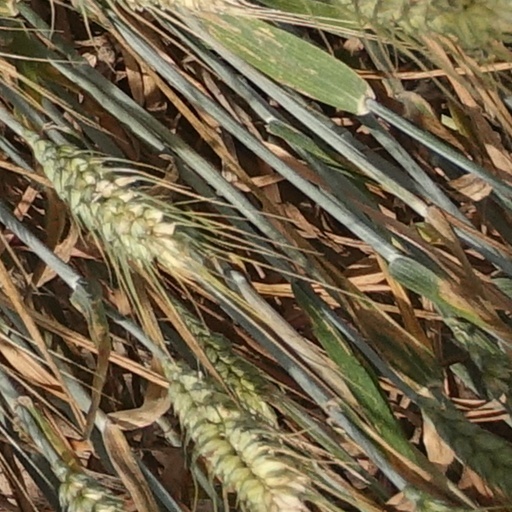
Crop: wheat